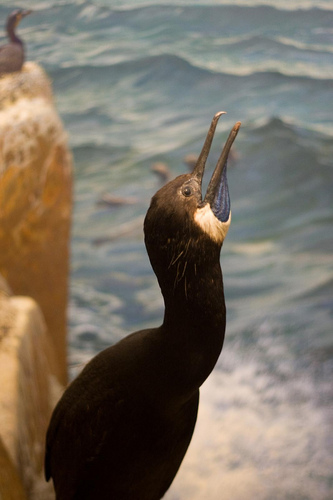
the bird has whole body covered in black expect for the throat in white, the beak is pointy and curved.
this larger bird is nearly all black with a white neck and long hooked bill.
this bird is black and white in color with a very long black beak made for fishing.
a very unique bird with a long, black neck, large beak, and a blue and white throat.
this bird is black with white on its mouth and has a long, pointy beak.
this bird is black with white and has a long, pointy beak.
this bird has a black body and throat but it's throat is white and the bottom of the bill is blue.
the bird has a long bill with a blue section on bottom, and dark plumage elsewhere.
this is a black bird with a white throat and a long beak that curves downward at the tip.
this small bird is mostly black with a white throat and long bill
Species: Brandt Cormorant